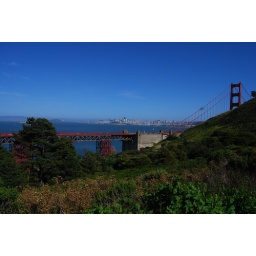
The saturation in the reds almost make the bridge deck look like a computer generated rendering.